Philip Baxter

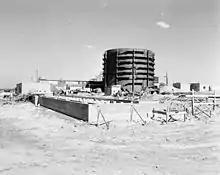
Nuclear reactor at Lucas Heights under construction

A committee appointed by the Prime Minister, Robert Menzies, and chaired by Keith Murray, recommended in 1957 that a medical school be established at Kensington. Its creation, followed by that of a Faculty of Arts, prompted the university to change its name to the University of New South Wales (UNSW) in 1958. Baxter established a number of unusual schools. He created a School of Nuclear Engineering in anticipation that a nuclear power industry would be established in Australia. He also created schools of Textile Technology, Wool Technology, Food Technology and Highway Engineering and Traffic Engineering. The School of Business Administration and an Institute of Administration was established in 1960, and ultimately the Australian Graduate School of Management in 1969. When the Faculty of Arts was created, he insisted that all Arts students take at least one science subject.